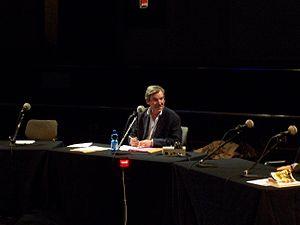
Jérôme Garcin, né le 4 octobre 1956 à Paris, est un journaliste et écrivain français. Il dirige le service culturel du Nouvel Observateur, produit et anime l'émission Le Masque et la Plume sur France Inter, et est membre du comité de lecture de la Comédie-Française.